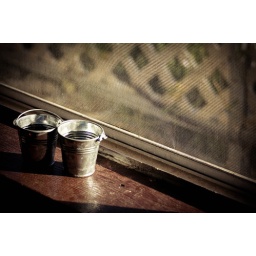
there will be little spruce trees growing in these pots